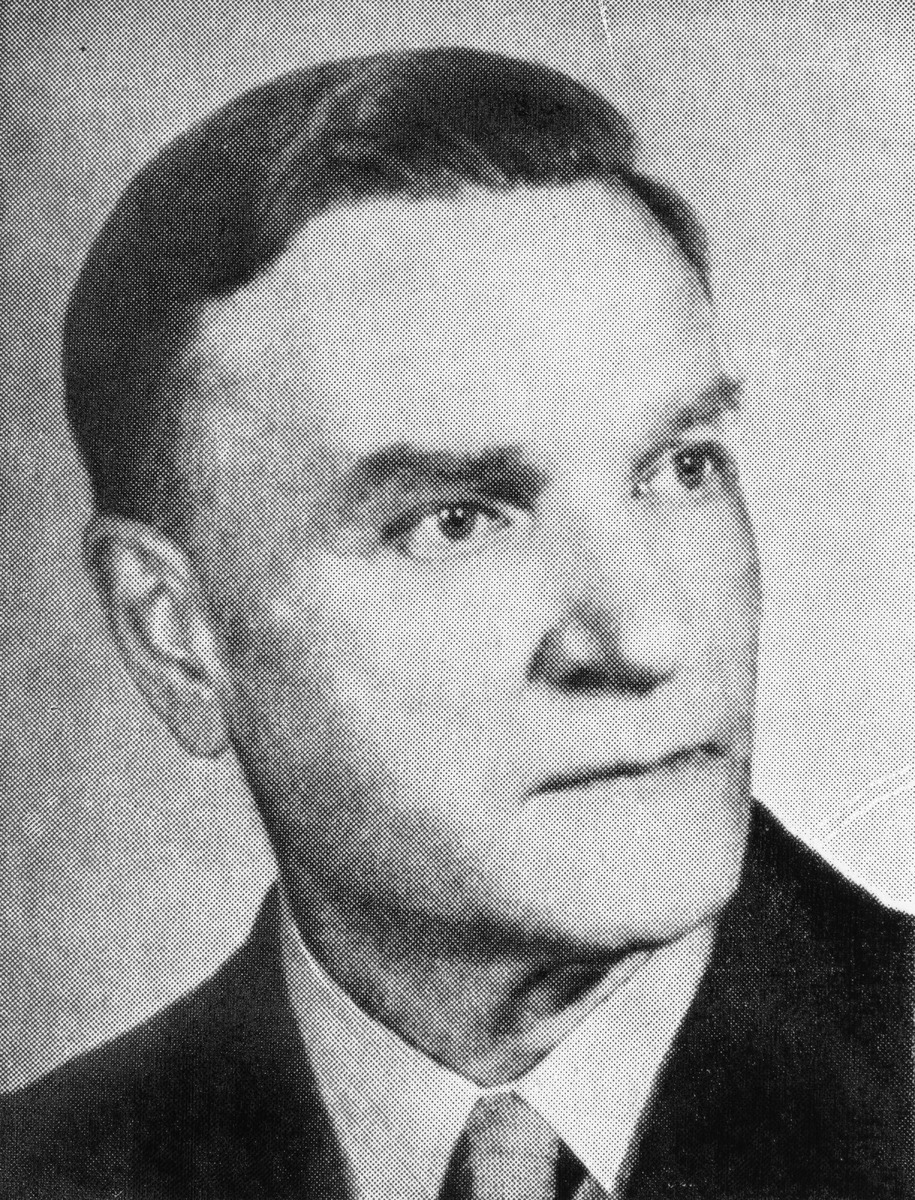
Ilmari Neronen, Maaseudun Tulevaisuuden toimittaja ja toimitussihteeri.
Ilmari Neronen, a journalist and a sub-editor in the Finnish newspaper Maaseudun Tulevaisuus.
sisällön kuvaus: Ilmari Neronen oli sanomalehti Maaseudun Tulevaisuuden toimittaja 1.2. - 31.12.1942 ja toimitussihteeri  1.1.1943 lähtien. Kohopainossa tehty vedos kuvalaatasta. content description: Ilmari Neronen was a journalist in the Finnish newspaper Maaseudun Tulevaisuus February 1 - December 31, 1942 and a sub-editor from the beginning of the year 1943. A print made by letterpress printing from a metal printing plate.
Vuosi: 1900
Paikka: , Suomi, Suomi
Aiheet: Neronen, Ilmari; Sanomalehti Maaseudun Tulevaisuus; toimitus; painaminen; kemigrafia; painolaatat; kuvalaatat; autotypiat; rasterilaatat; kuvanvalmistus; painokuvat; painolaatta; kuvalaatta; graafinen ala; graafinen teollisuus; henkilöt; kasvokuva; kirjapainoala; kirjapainotaito; kirjapainotekniikka; kohopaino; painomenetelmät; painotekniikka; painotuotteet; sanomalehdet; toimittajat; valokuvat; yksin; Maaseudun Tulevaisuus newspaper; editorial staff; printing; relief printing; typographic printing; letterpress printing; chemigraphy; metal printing plates; engravings; engraved plates; photoengravings; etchings; photo-etched plates; cuts; blocks; halftones; illustration technology; newspaper illustrations; images; prints; impressions; photograps; persons